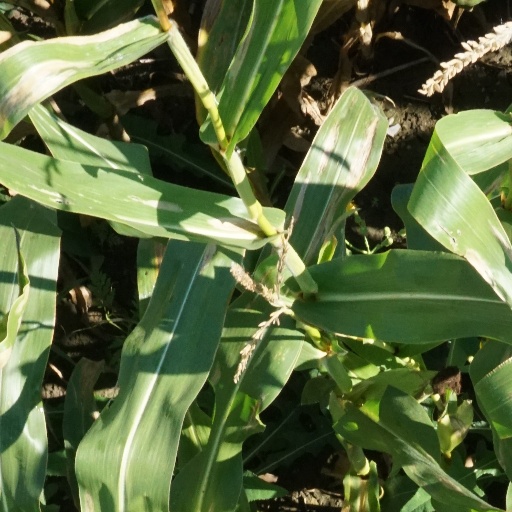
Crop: maize; corn